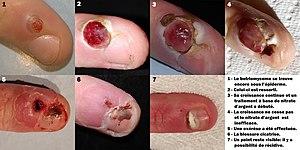
Exemple possible d'une évolution de botriomycome.
Un botriomycome et aussi appelé granulome pyogénique ou hémangiome capillaire lobulé est une petite tumeur vasculaire inflammatoire bourgeonnante, saignant facilement, de couleur rouge vif, qui apparaît à la suite d'une petite plaie, souvent sur les doigts ou sur la main, en particulier lorsque celle-ci a subi un choc. Il peut aussi apparaître au bord d'un ongle incarné, notamment s'il y a eu frottement et irritation dans une chaussure trop étroite.